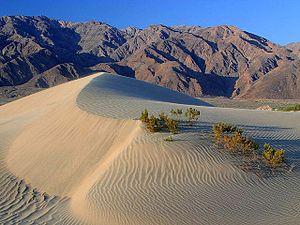
Un désert est une zone de terre où les précipitations sont rares et peu abondantes, et où par conséquent les conditions de vie sont hostiles pour les plantes ainsi que pour la vie des animaux. Les déserts font partie des environnements extrêmes. Le manque de végétation expose la surface non protégée au processus de dénudation. Les zones semi-arides et arides couvrent environ un tiers de la surface de la Terre. Cela inclut une grande partie des régions polaires où de faibles précipitations surviennent, souvent appelées des « déserts froids ». Les déserts de la planète peuvent être classés en fonction de la quantité de précipitations qu'ils reçoivent, des températures qui dominent tout au long de l'année, des causes de désertification ou de leur situation géographique.